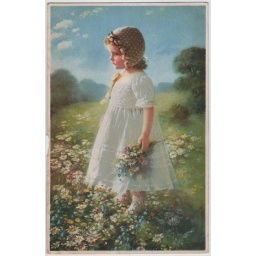
Vintage postcard of a girl in a field of flowers. Published by Meissner &amp;amp; Buch.